Q-system (genetics)

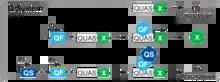
Repressible Q binary expression system.

The Q-system is based on two out of the seven genes of the "qa" gene cluster of the bread fungus "Neurospora crassa". The genes of the "qa" cluster are responsible for the catabolism of quinic acid, which is used by the fungus as a carbon source in conditions of low glucose. The cluster contains a transcriptional activator "qa-1F", a transcriptional repressor "qa-1S", and five structural genes. The "qa-1F" binds to a specific DNA sequence, found upstream of the "qa" genes. The presence of quinic acid disrupts interaction between "qa-1F" and "qa-1S", thus disinhibiting the transcriptional activity of "qa-1F".